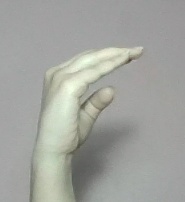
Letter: jeem